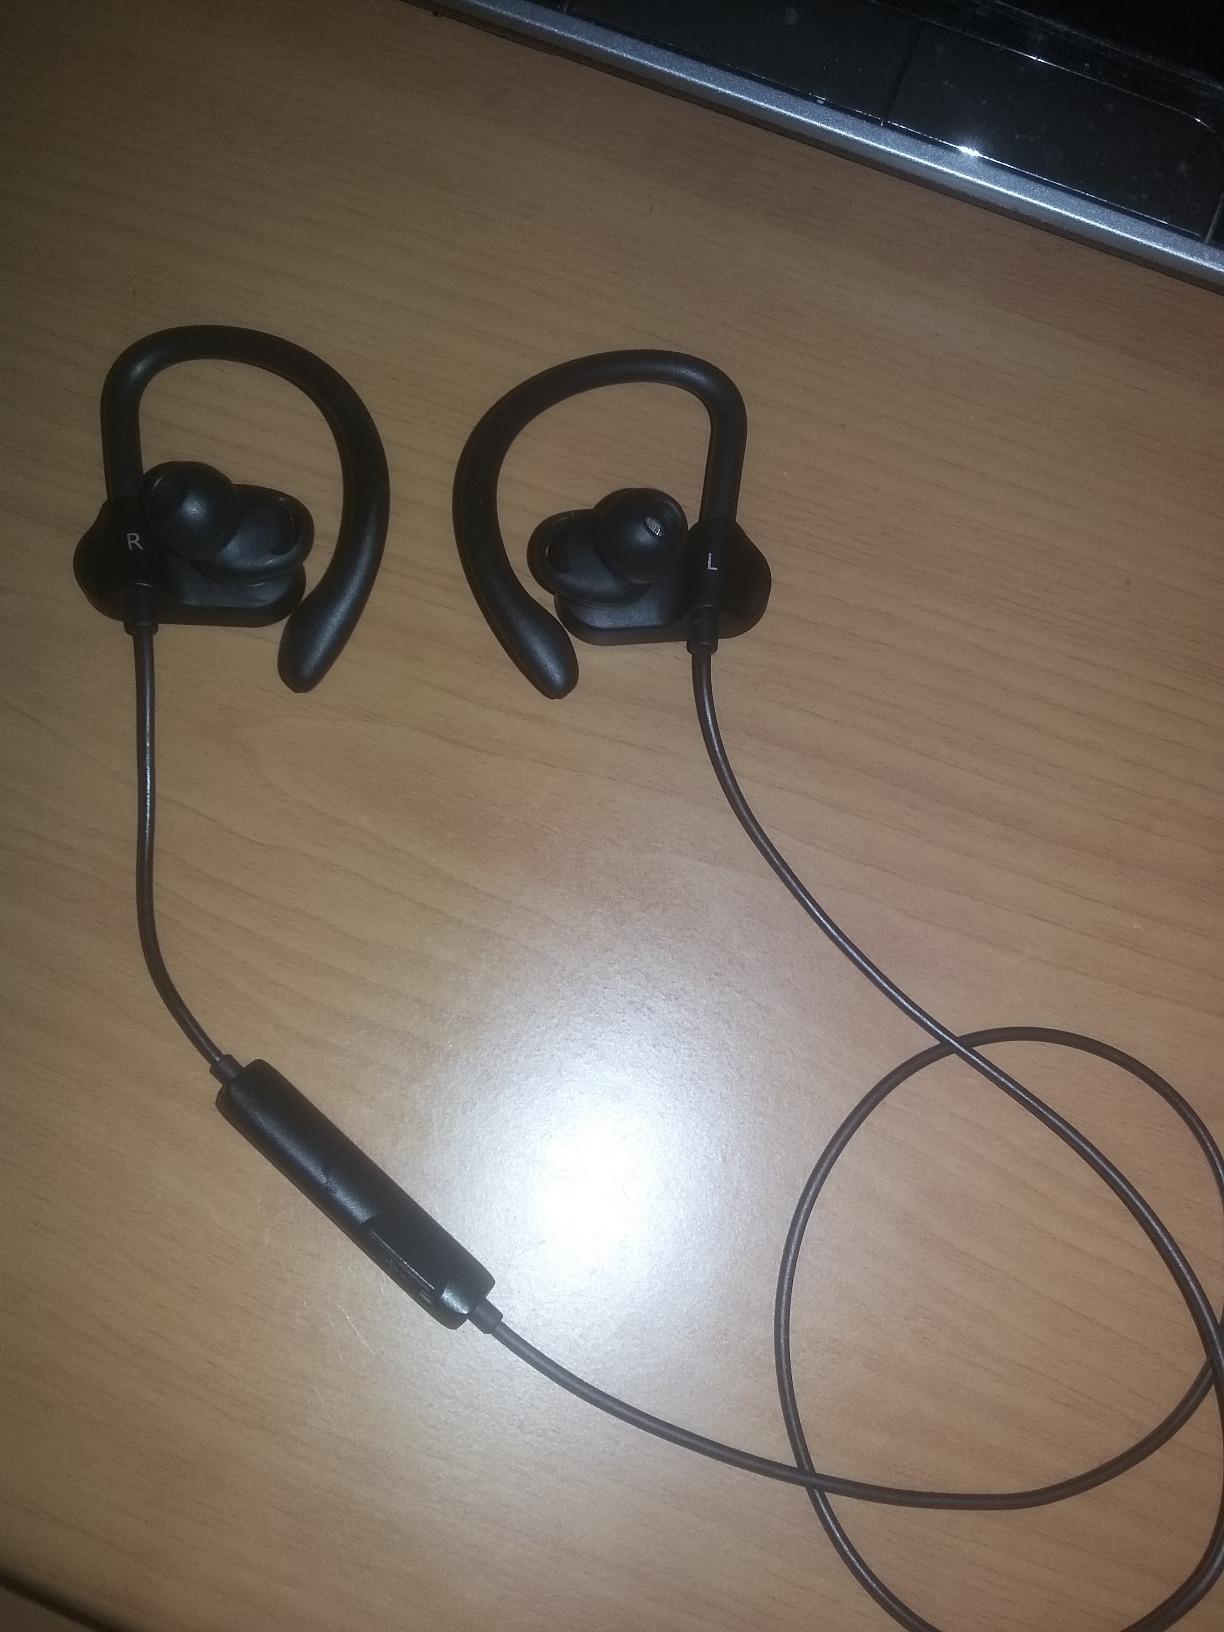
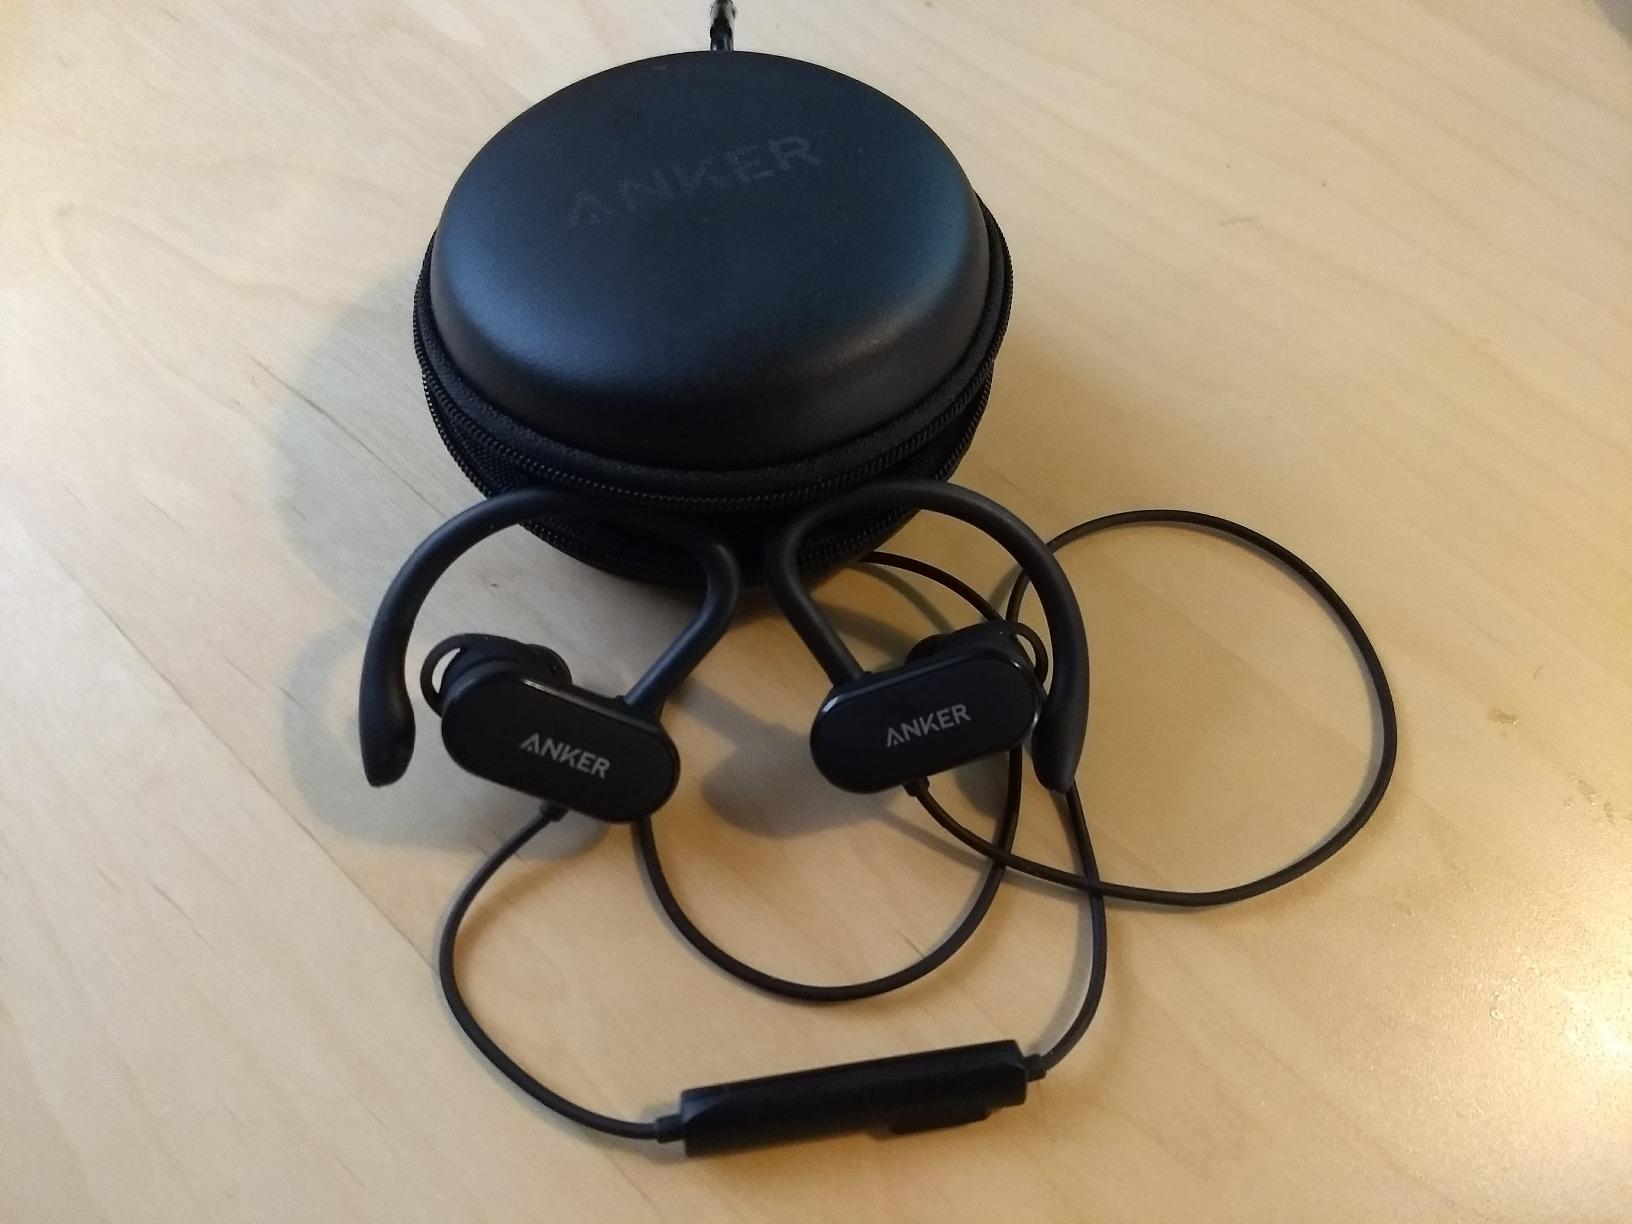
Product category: headphones
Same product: yes